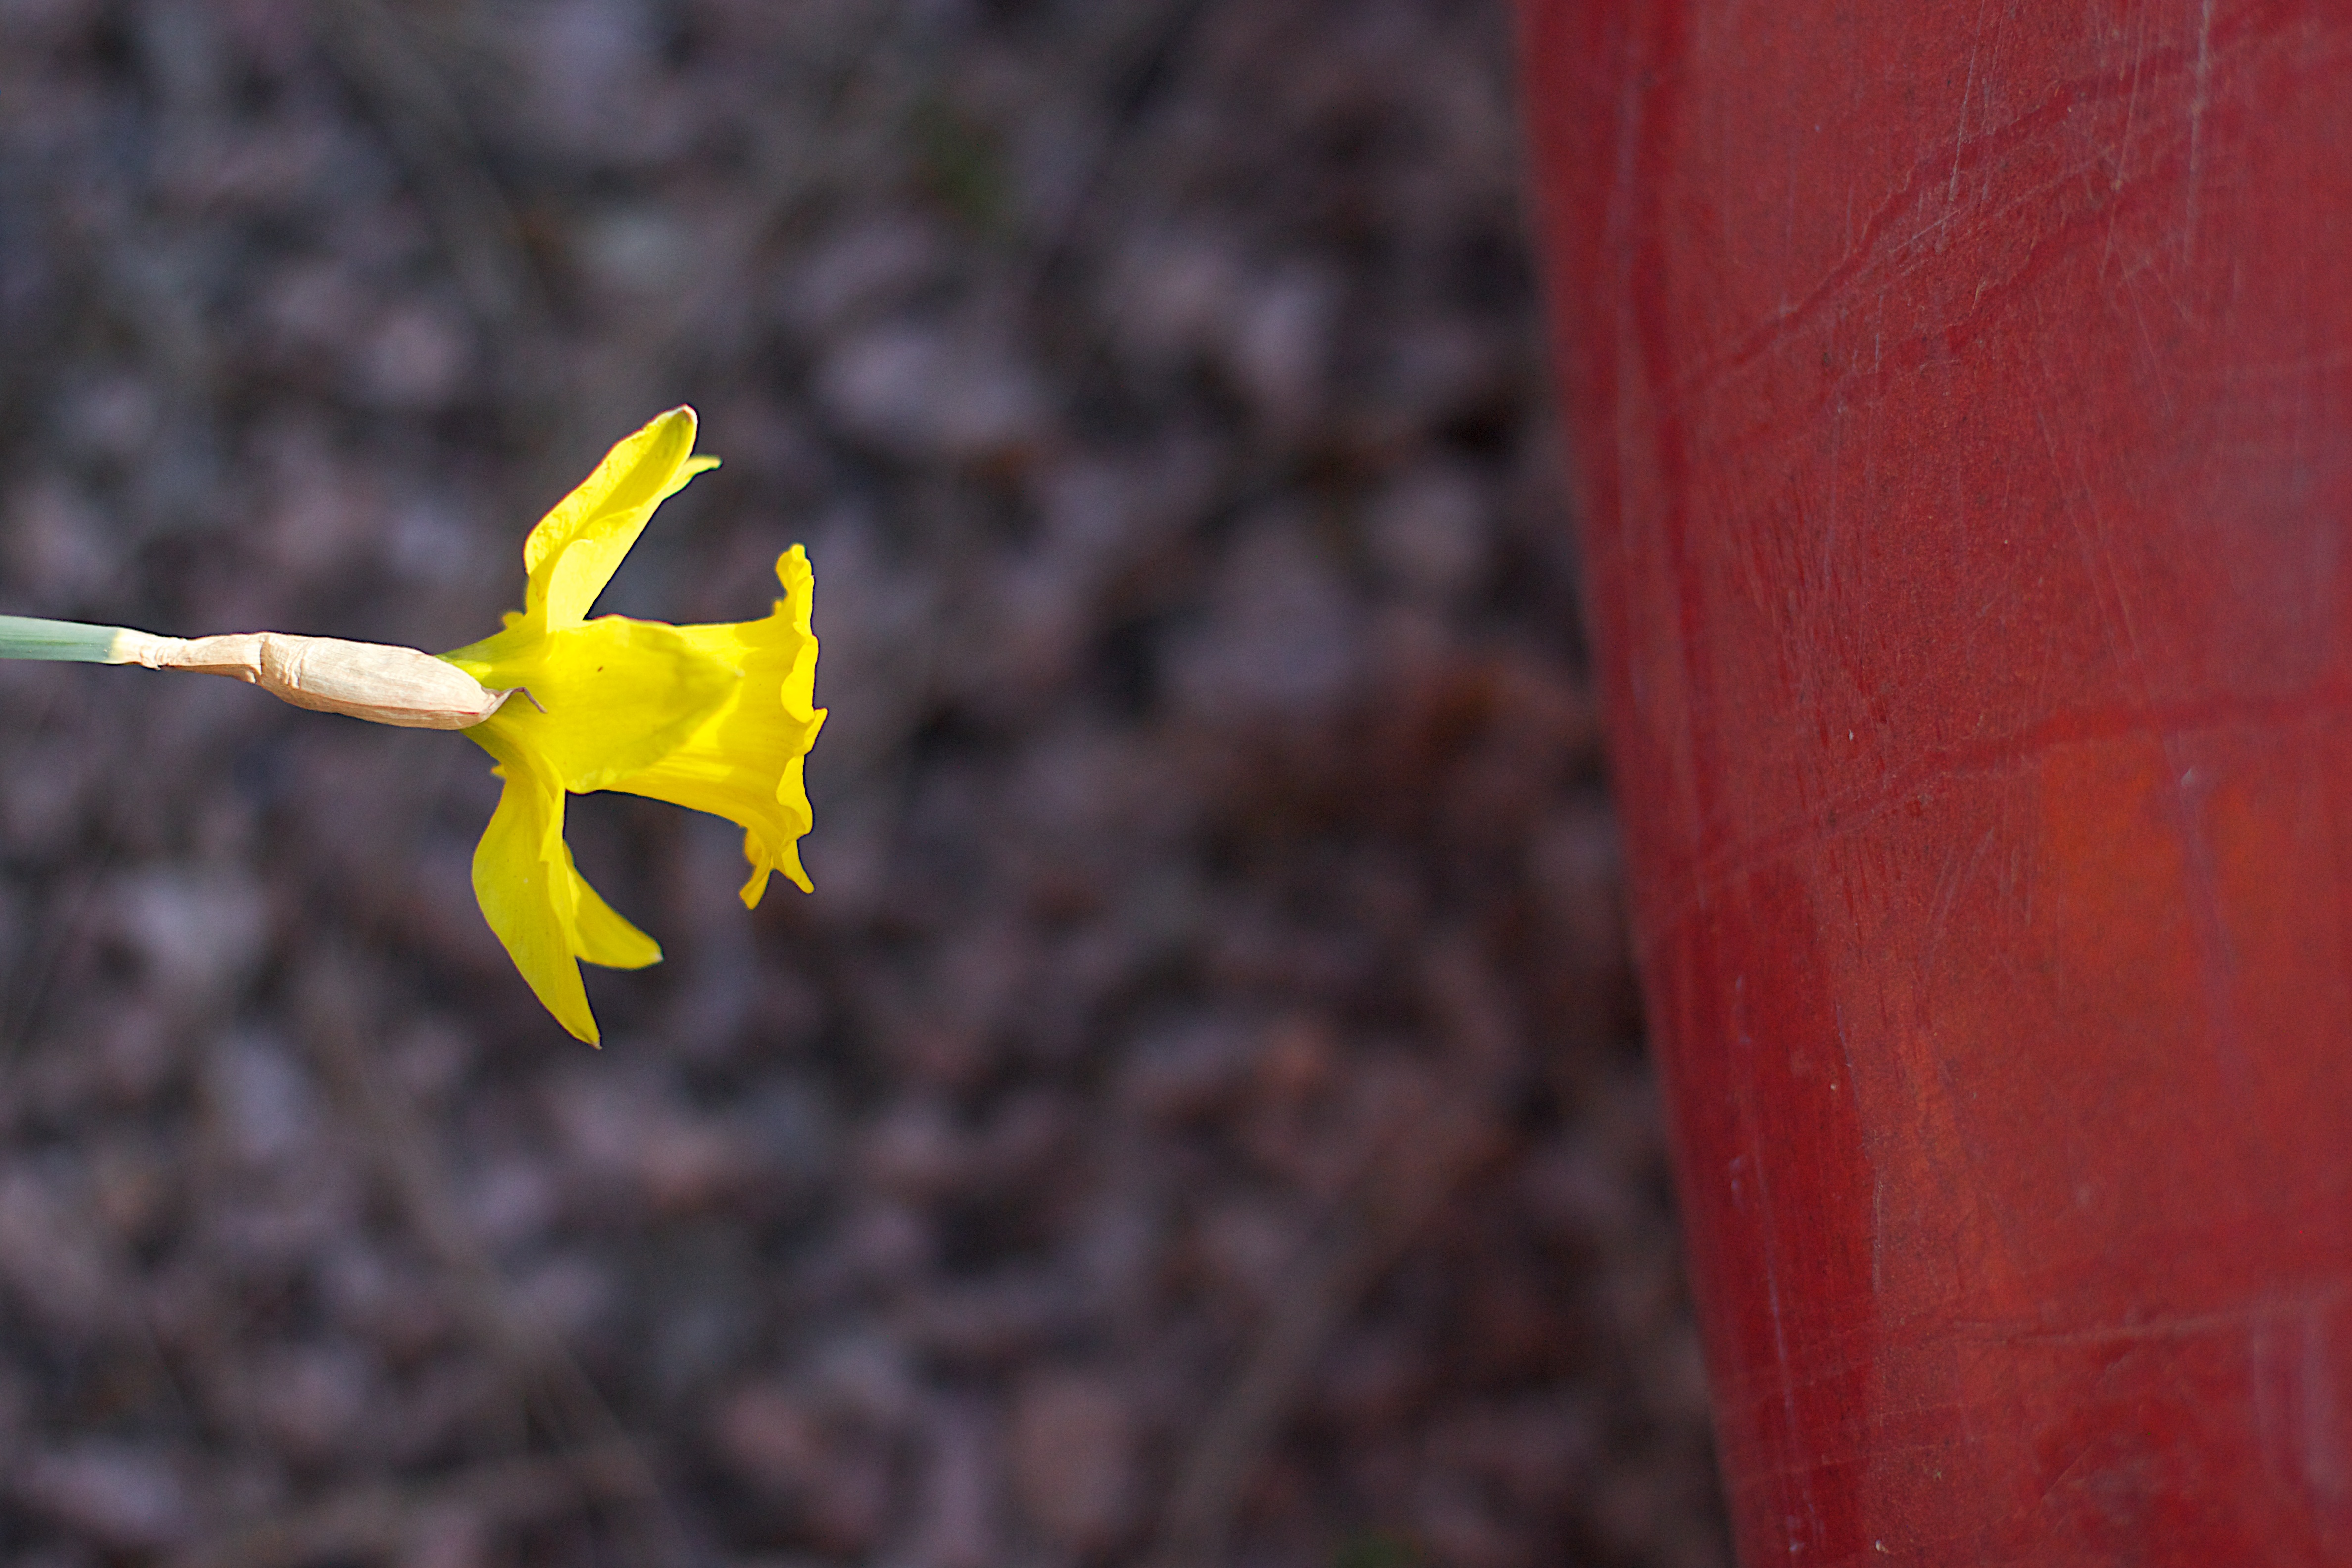
plant, leaf, flower, petal, green, red, yellow, daffodil, flora, close up, macro photography, flowering plant, plant stem, land plant